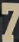
Number: 7